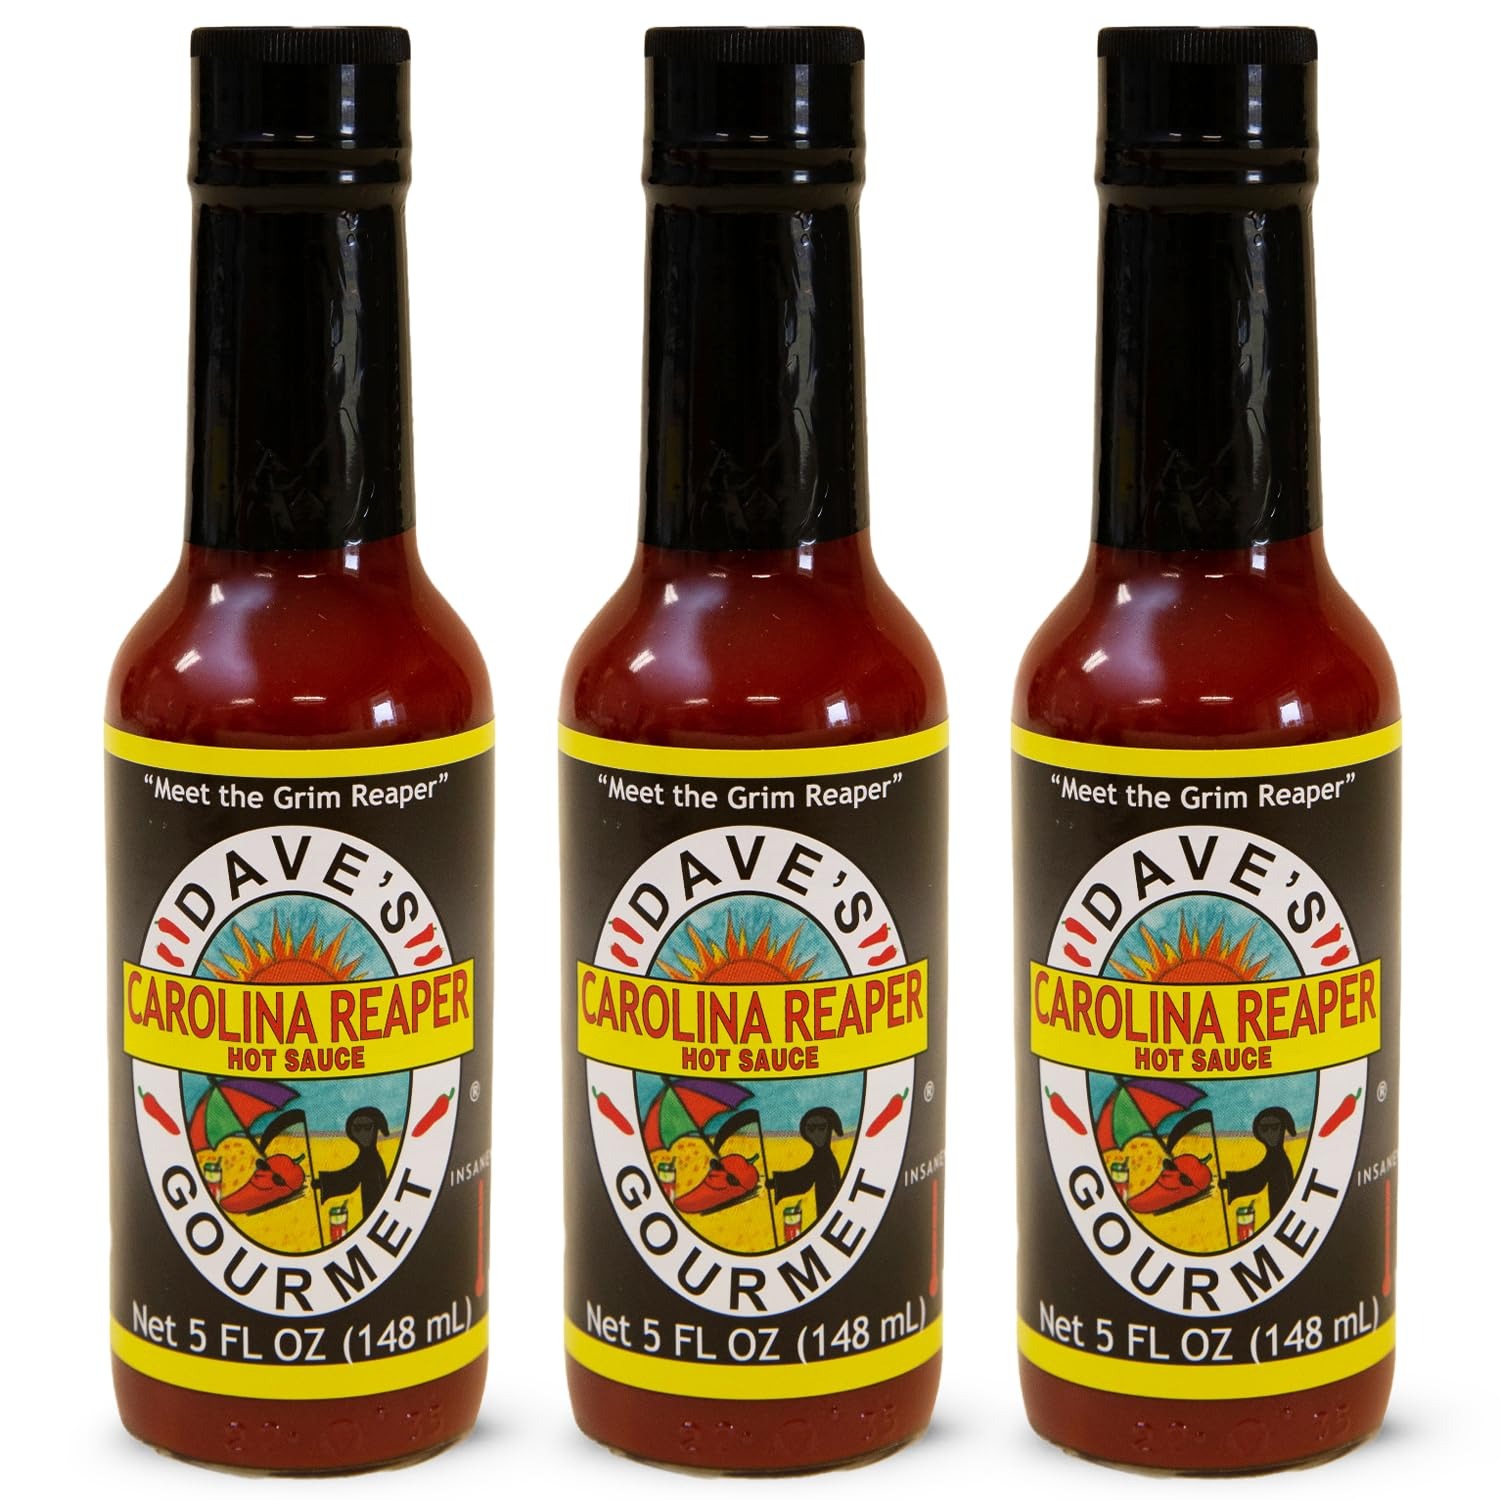
Item Name: Dave's Gourmet Carolina Reaper Hot Sauce - Insanely Hot & Bold Flavor - Carolina hot pepper - Ideal for Tacos, Wings, Marinades & More - Gluten Free Hot Sauce - 5oz Bottles (Pack of 3)
Bullet Point 1: Taste the Extreme Heat: If you think you’ve experienced heat, think again; Dave’s Gourmet Carolina Reaper Hot Sauce delivers the intense kick that lovers of extreme hot sauce crave; A few drops of this Carolina Reaper hot sauce will send your dishes straight to the fiery side; Whether you're a heat seeker or a culinary daredevil, this sauce is perfect for those looking to test their limits
Bullet Point 2: Carolina Reaper Pepper Power: Crafted with the legendary Carolina Reaper peppers, one of the hottest peppers in the world, this sauce offers a potent yet flavorful experience; The Carolina Reaper peppers bring intense heat while still maintaining a deliciously bold taste that complements a variety of meals; No preservatives, artificial colors, or flavors - just pure, unadulterated spice
Bullet Point 3: Versatile for Every Meal: From marinating meats to spicing up your favorite sauces and soups, this pepper sauce is as versatile as it is fiery; Use it in tacos, wings, chili sauce, stir-fries, and even your beloved chili; With hot peppers at its core, this sauce turns any meal into a fiery masterpiece
Bullet Point 4: Perfect for Spicy Food Lovers: Ideal for BBQs, gatherings, or testing your limits with friends, this Carolina Reaper Hot Sauce is a must-have for anyone who enjoys intense heat; Perfect for adding a blast of spice to grilled dishes, savory dips, or anything that needs an extra punch of flavor; Just one drop and you’re ready to go!
Bullet Point 5: Package Contents: Dave's Gourmet Carolina Reaper Hot Sauce, 5oz Bottles (Pack of 3)
Product Description: <p>Dave's Gourmet Carolina Reaper Hot Sauce brings the extreme heat of the legendary Carolina Reaper pepper to your kitchen. Crafted for those who crave intense spice, this red hot sauce adds a bold, fiery kick to everything it touches. Its pure, all-natural ingredients - without preservatives or artificial additives - ensure that you're getting the highest quality flavor. Whether used as a marinade, topping, or ingredient, this spicy sauce will send your dishes from mild to wild in seconds.</p><p><br><b>Dave's Gourmet Carolina Reaper Hot Sauce Features:</b></p><ul><li>Insanely hot and intense heat from Carolina Reaper peppers</li><li>No preservatives, artificial colors, or flavors</li><li>Versatile for cooking, dipping, and marinating</li><li>Gluten-free, low-fat, and low-sodium</li><li>Perfect for hot sauce collectors and heat seekers</li></ul><p><br><b>Who are we: </b>Since 1993, Dave’s Gourmet has delivered bold, award-winning sauces - from the original Insanity Sauce to Ghost Pepper and Scorpion. Our lineup includes creamy vegan hot sauces, premium pasta sauces like Butternut Squash and Organic Marinara. With 16 NASFT awards and USA-made quality, we bring heat, flavor, and innovation to every kitchen.</p>
Value: 15.0
Unit: Fl Oz

Price: 14.99